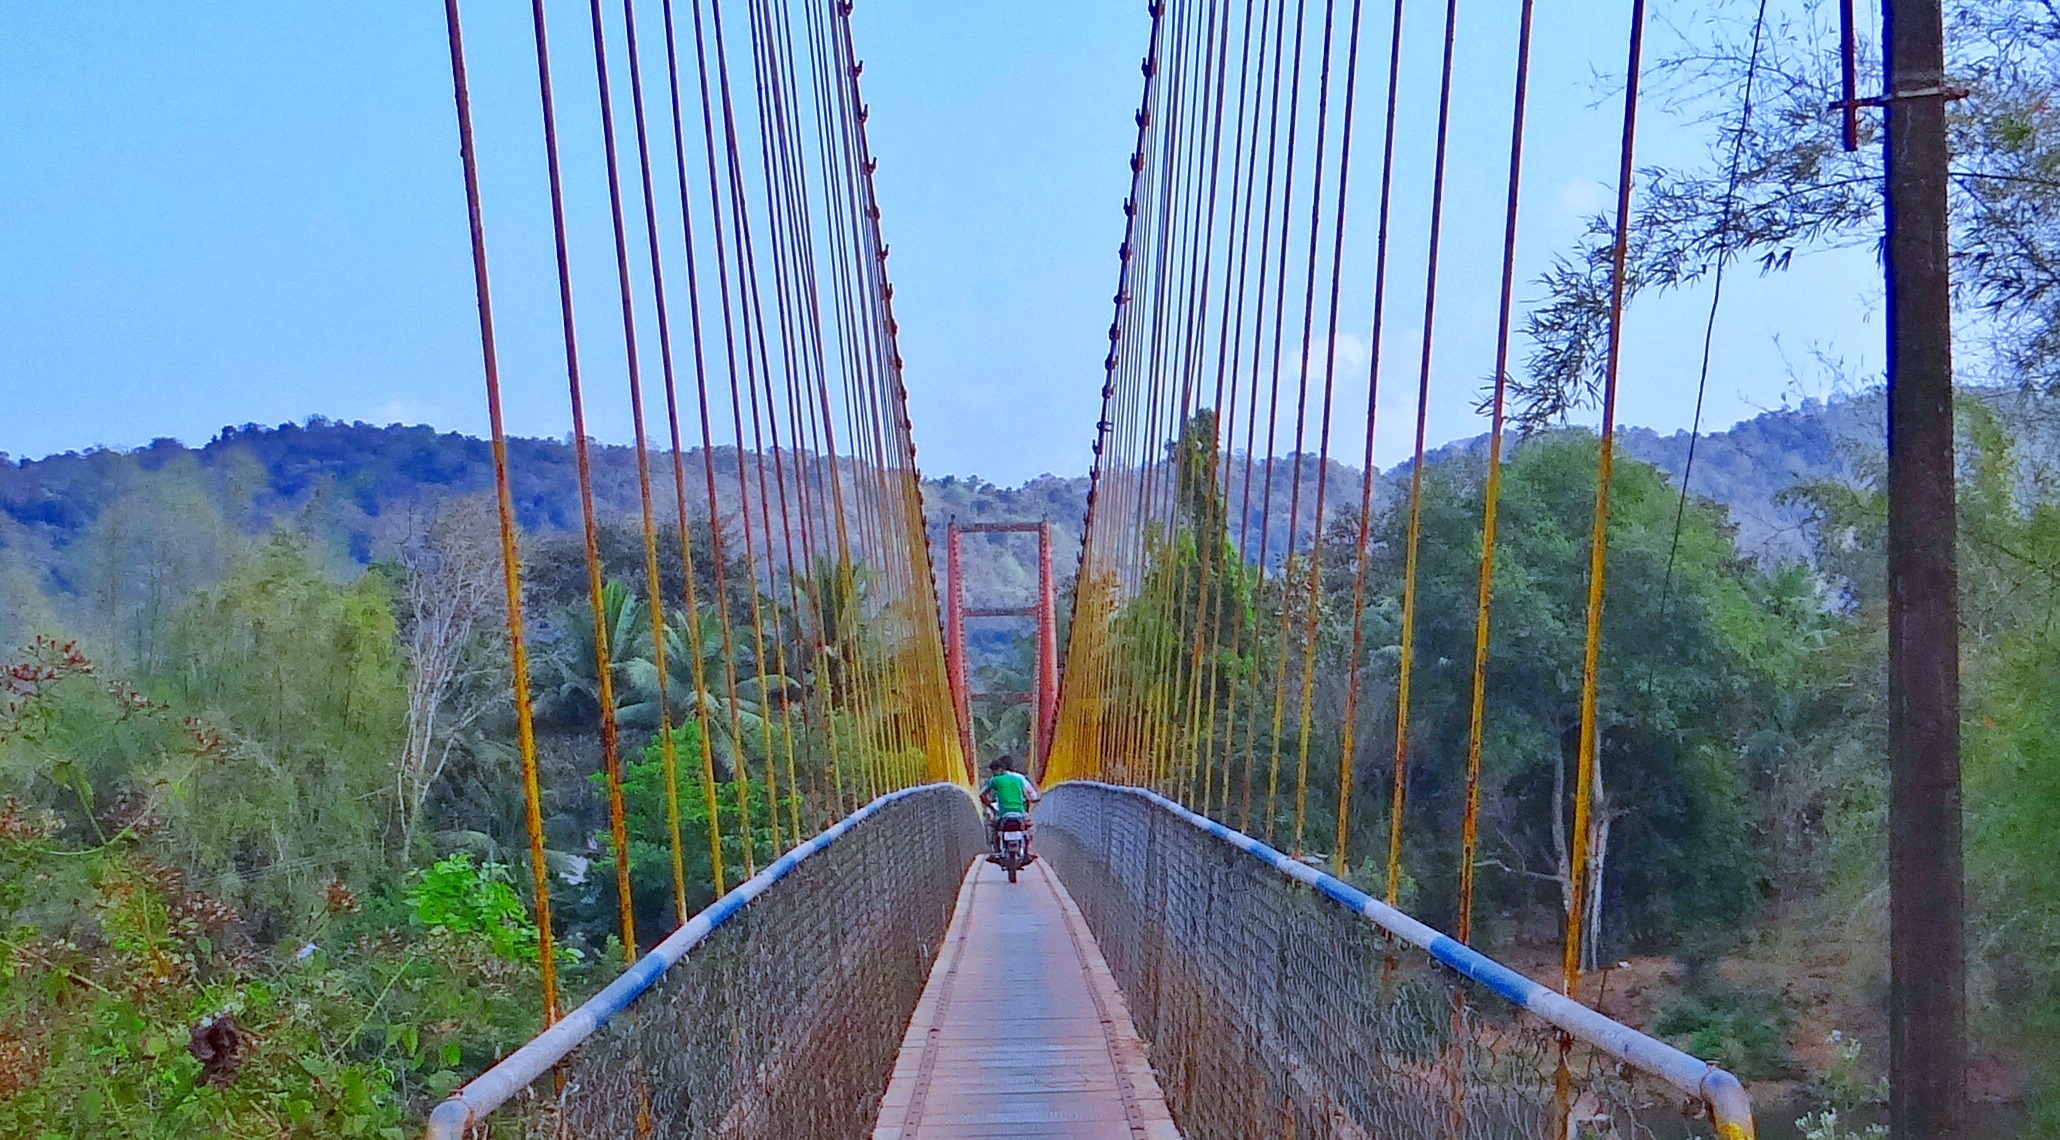
bridge, suspension bridge, rope bridge, india, karnataka, bike rider, nonbuilding structure, canopy walkway, hanging bridge, ramanguli, gangavali river